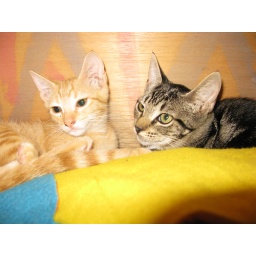
sleeping in a dollhouse on a bed of felt